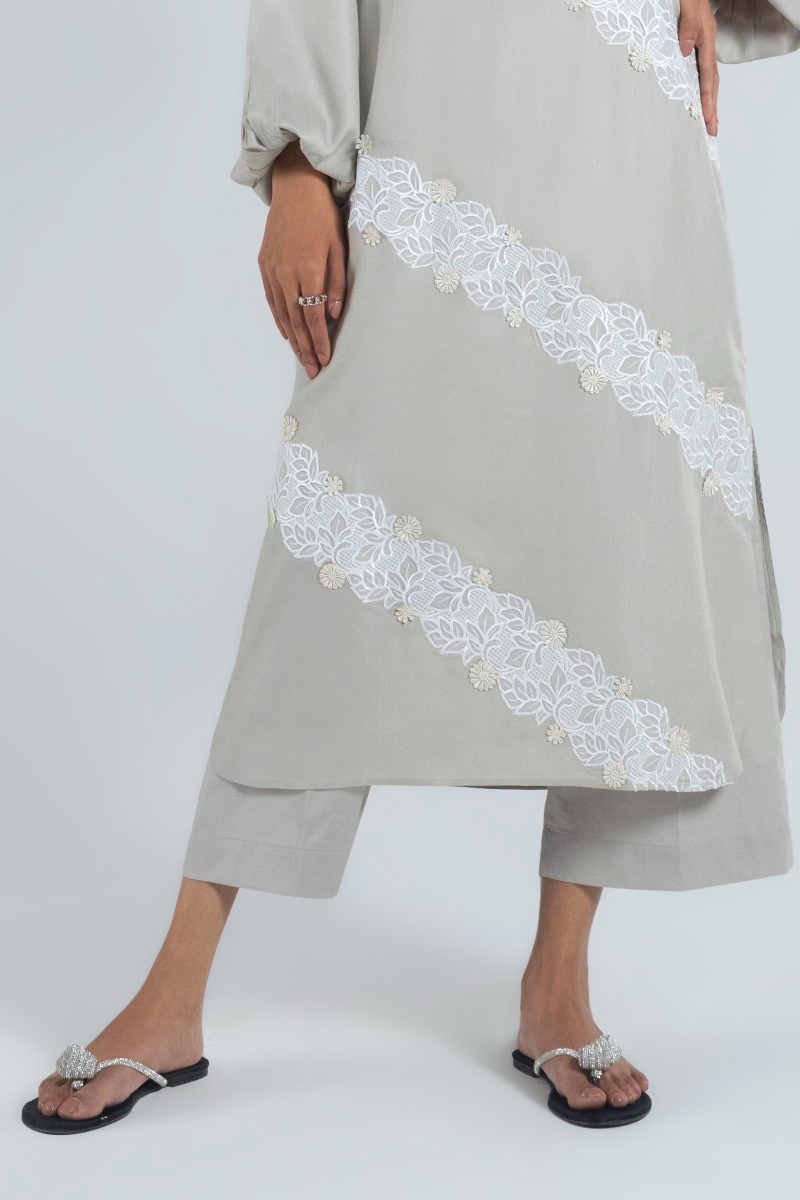
grey lace detail tunic dress